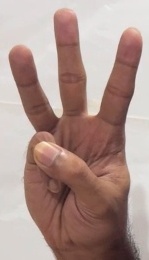
ASL sign: W